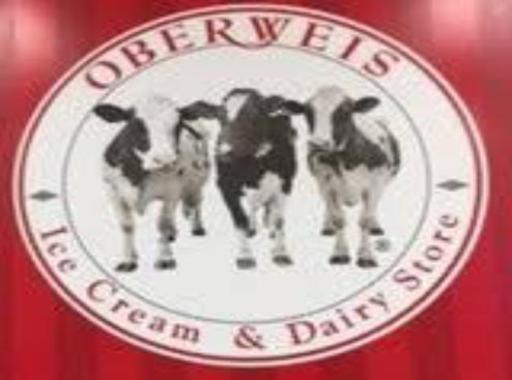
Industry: Food